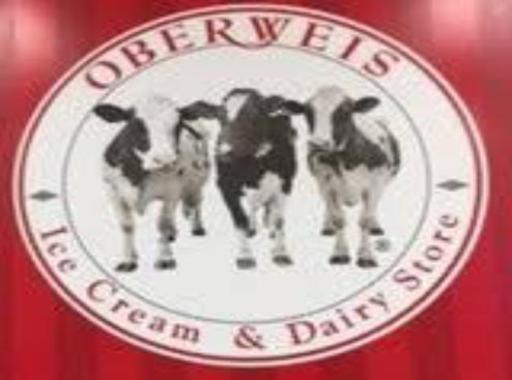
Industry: Food